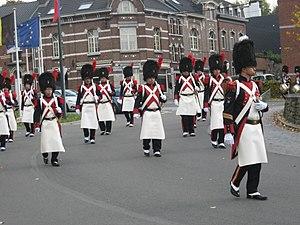
Les Arbalétriers, Anciens Arquebusiers et Francs Arquebusiers sont trois gildes de la ville de Visé en Belgique.
Cet article reprend l'inventaire officiel des Chefs-d’œuvre du Patrimoine oral et immatériel de la Fédération Wallonie-Bruxelles octroyé dans le cadre du décret du 11 juillet 2002 relatif aux biens culturels mobiliers et au patrimoine immatériel de la Communauté française de Belgique ou Fédération Wallonie-Bruxelles de Belgique.